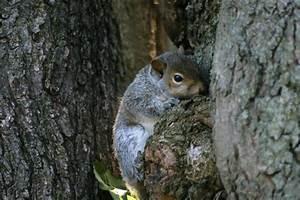
squirrel